Michaela Haas

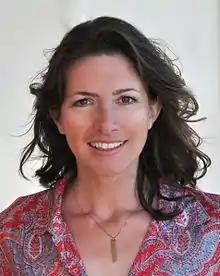
Haas in 2012

Michaela Haas is a German reporter, TV-host, and author. She is the author of "Bouncing Forward: Transforming Bad Breaks into Breakthroughs" (Atria/Enliven, 2015), Crazy America (RandomHouse/Goldmann, 2017), Dakini Power (Shambhala, 2013) and co-author of "The Ghetto-Swinger" (1996). She has hosted talkshows and political as well as cultural broadcasts in Germany such as "Kulturweltspiegel" (ARD), "Unter Vier Augen" (BR), "WestART" (WDR), "Boulevard Europa" (WDR). She is a contributing editor for David Byrne's Reasons to Be Cheerful, a columnist for the Süddeutsche Zeitung, and she has contributed to magazines and newspapers, including the New York Times, the Huffington Post, Mother Jones, Al Jazeera, and Rotary International Magazine.